America (yacht)

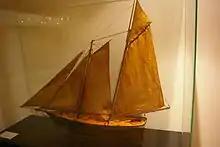
"America" model in Musée de la Marine.

Crewed by Brown and eight professional sailors, with George Steers, his older brother James, and James' son George as passengers, "America" left New York on June 21, 1851, and arrived at Le Havre on July 11. They were joined there by Commodore Stevens. After drydocking and repainting "America" left for Cowes, Isle of Wight, on July 30. While there the crew enjoyed the hospitality of the Royal Yacht Squadron while Stevens searched for someone who would race against his yacht.